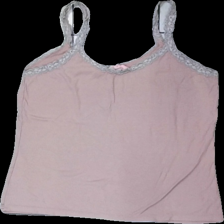
View: back
Type: Tank top
Category: Ladies
Brand: Hunkemöller
Colors: Grey, Purple
Material: 55% polyester 45% cotton
Pattern: Lace
Cut: Regular
Size: XL
Season: Summer
Damage location: bottom center
Damage 2 location: middle center
Damage 3 location: middle center
Price range: <50
Recommended usage: Export
Description: lila linne med spets högst upp, mycket nopprig över hela